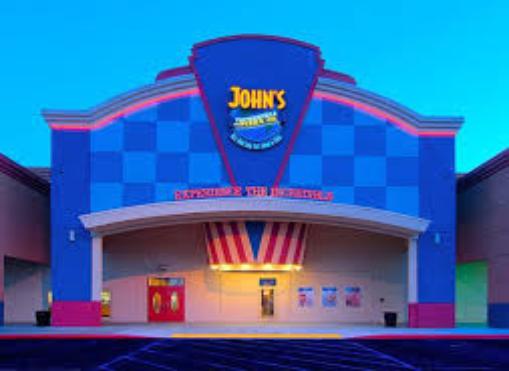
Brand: John's Incredible Pizza
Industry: Food